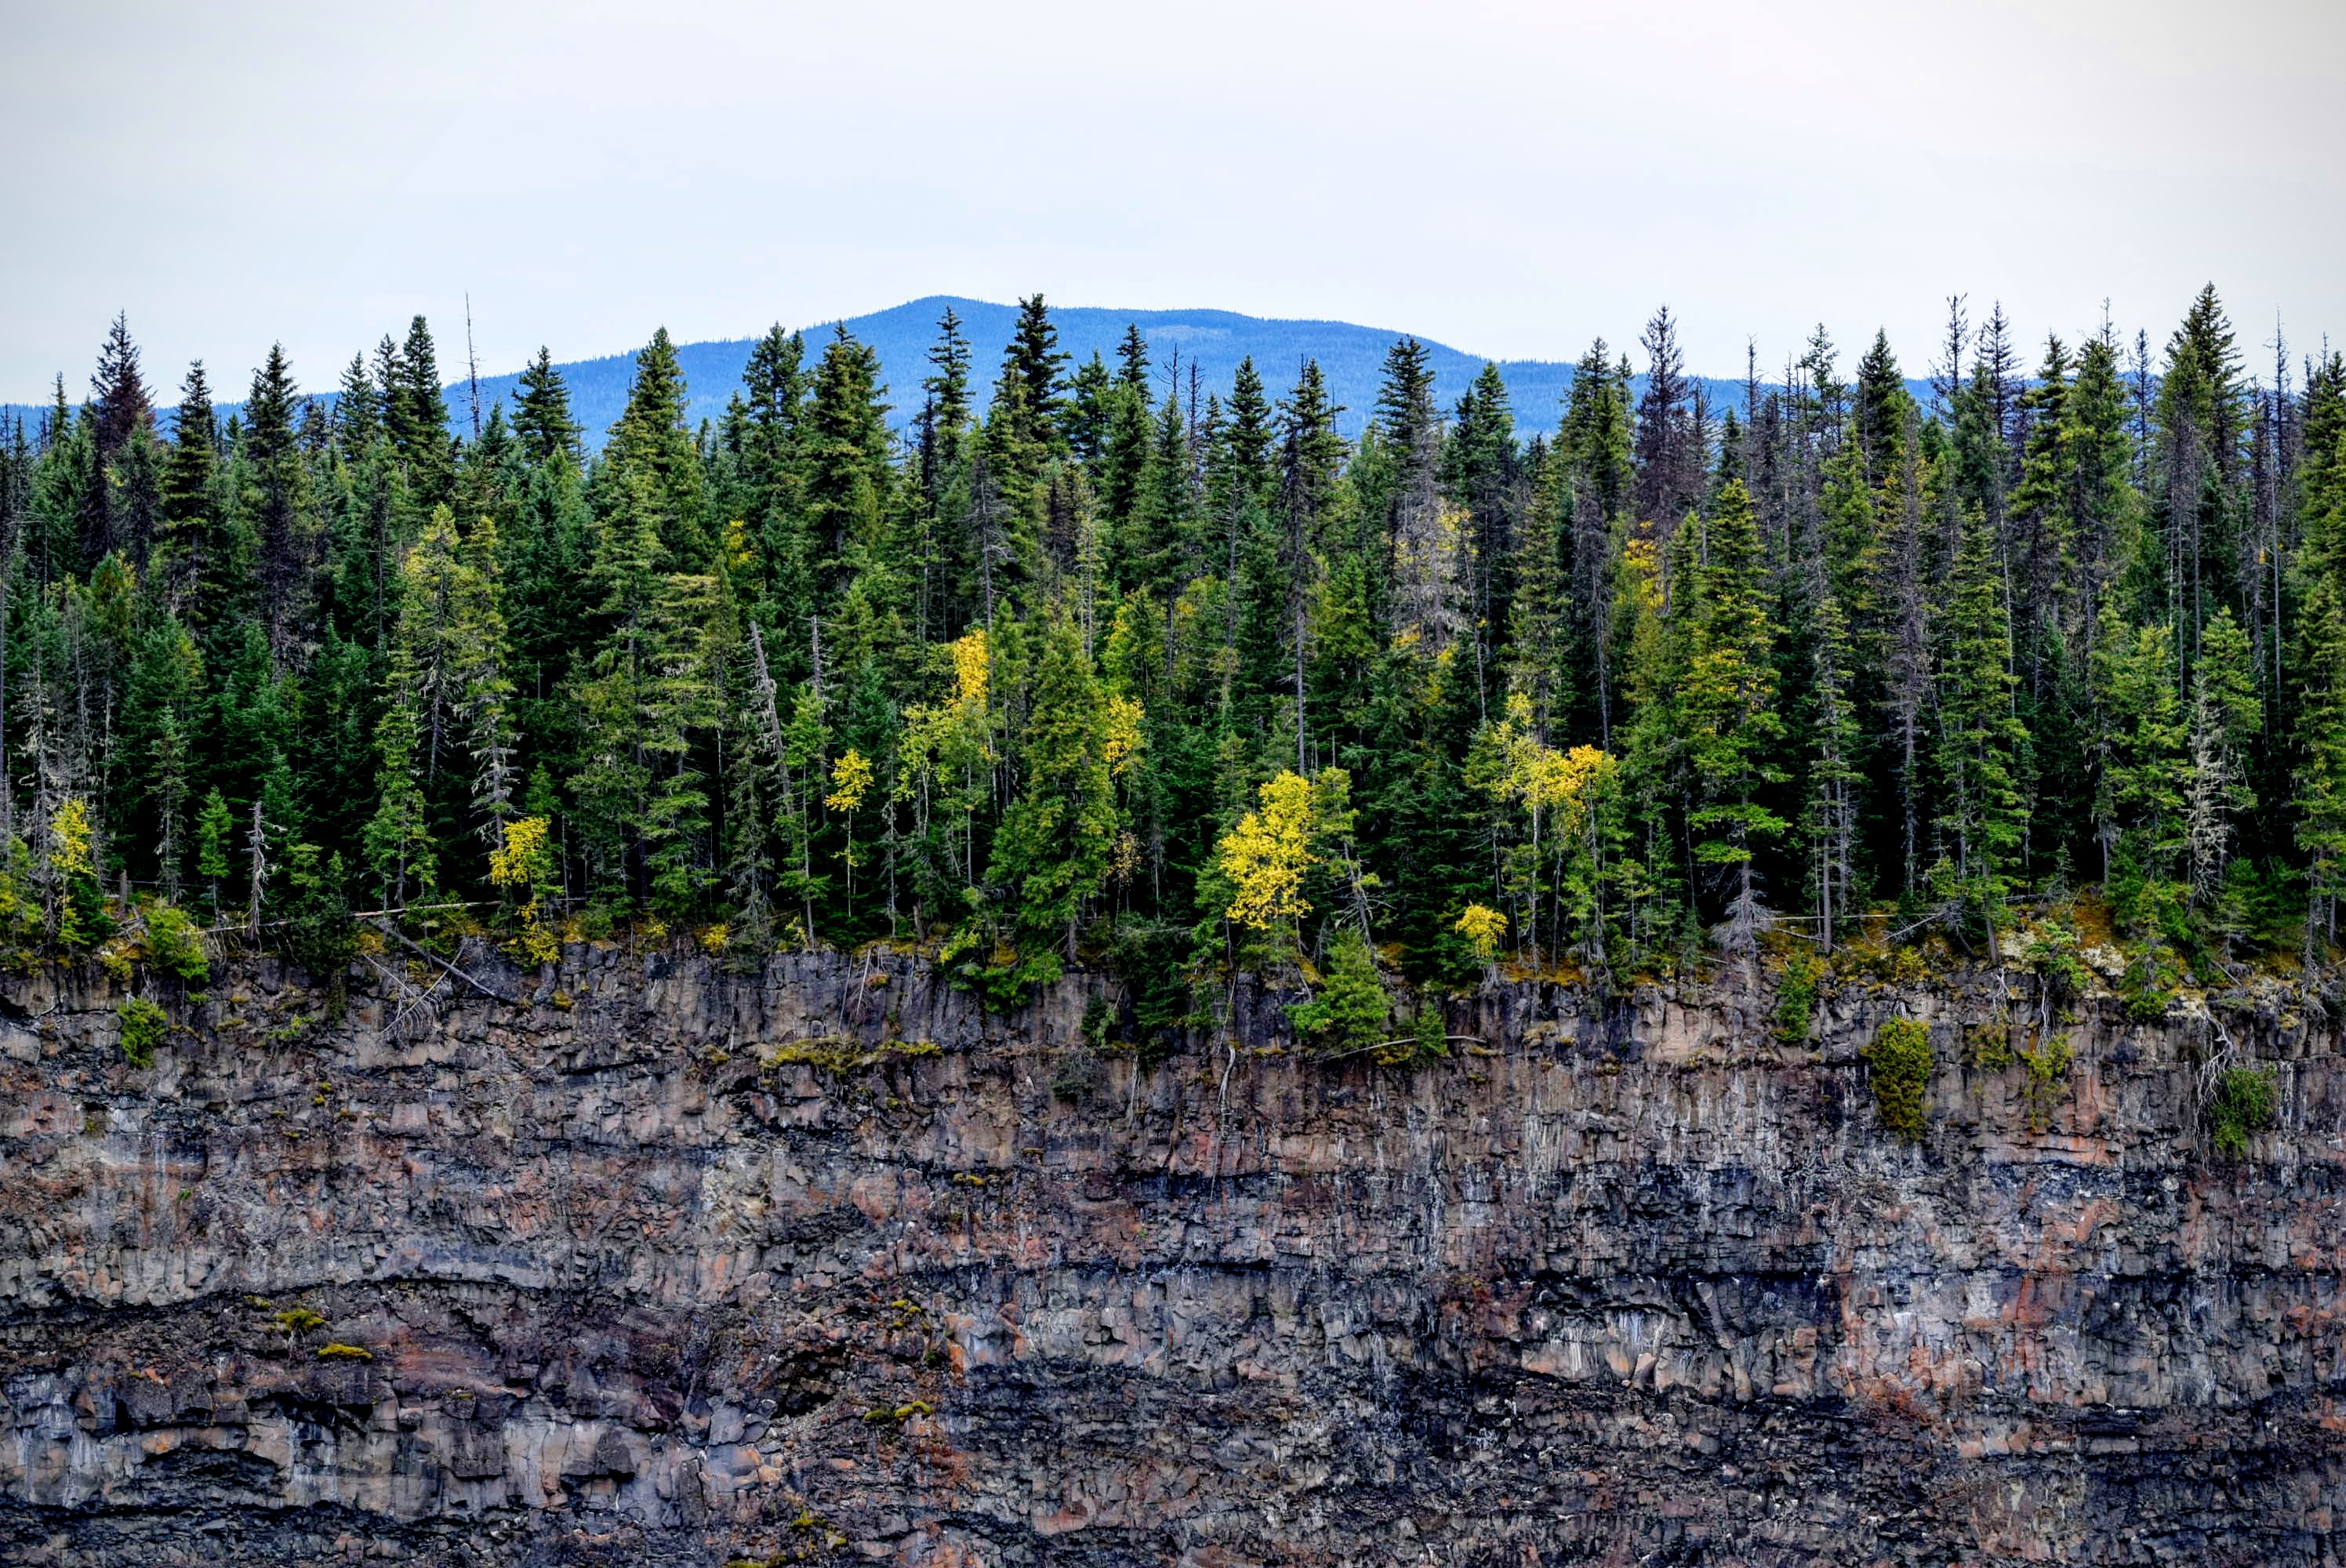
landscape, tree, nature, forest, wilderness, mountain, plant, trail, lake, cliff, autumn, terrain, ridge, trees, geology, spruce, vegetation, woodland, habitat, ecosystem, biome, natural environment, geographical feature, woody plant, mountainous landforms, temperate coniferous forest, rockface